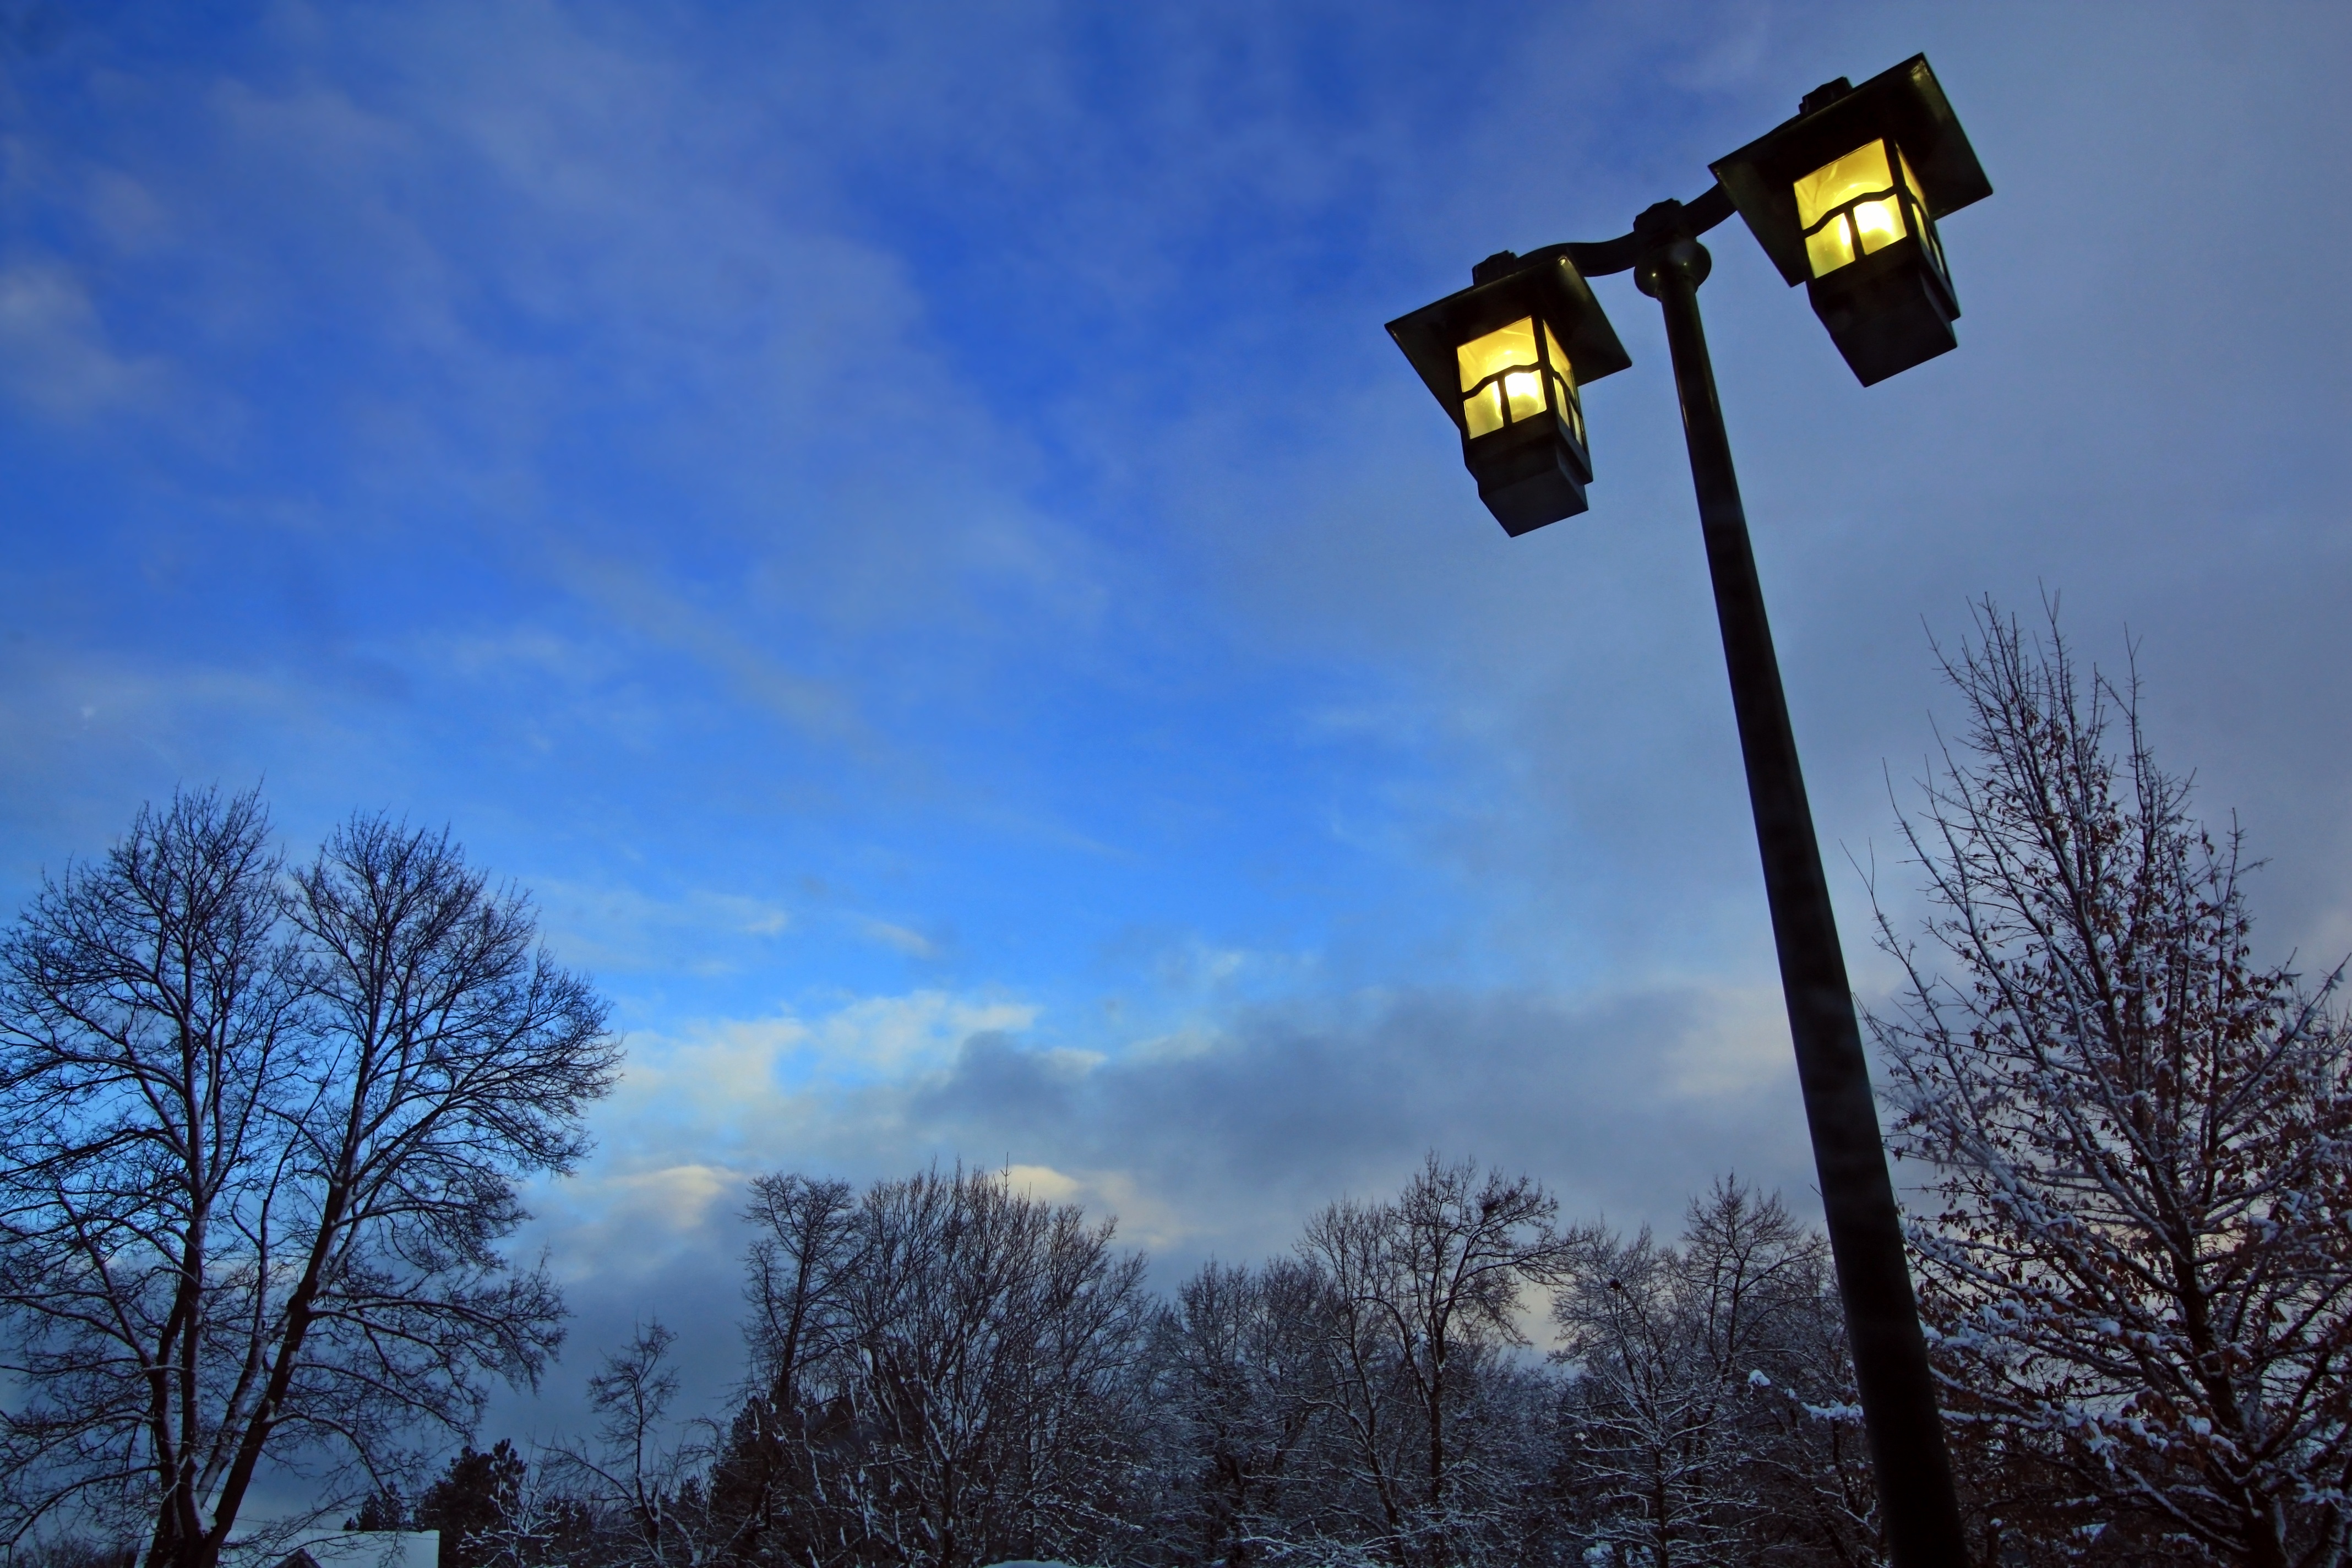
tree, snow, winter, light, glowing, post, cloud, sky, night, sunlight, dusk, evening, shine, space, park, weather, street light, lamp, lighting, illuminated, outdoors, bright, light fixture, illumination